Lyke Wake Walk

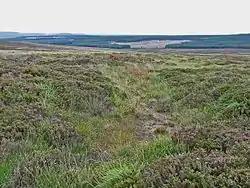
Typical Lyke Wake Walk terrain, Fylingdales Moor

Alternative challenge walks and trails include the Hambleton Hobble, the Shepherd's Round, the White Rose Walk, the Lyke Wake Way, the Monk's Trod, the Rail Trail, Hambleton Drove Road, the Crosses Walk and the long distance trails. A walk from west to east across the North York Moors around ten miles south of the Lyke Wake Walk from Gormire Lake to Cloughton Wyke termed, in a play on words, the Lake Wyke Walk has been suggested.